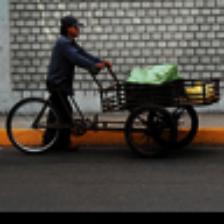
Label: NonHuman